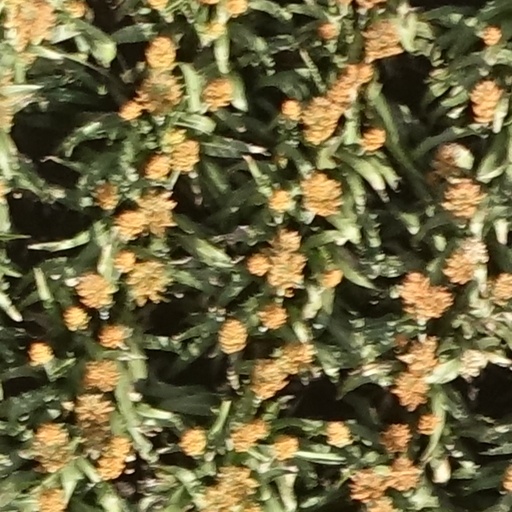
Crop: sorghum